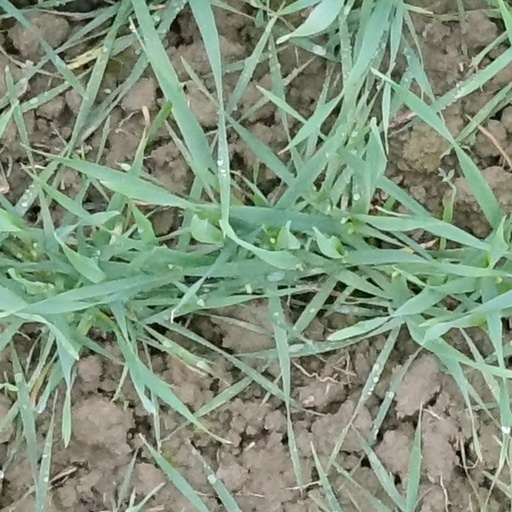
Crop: wheat